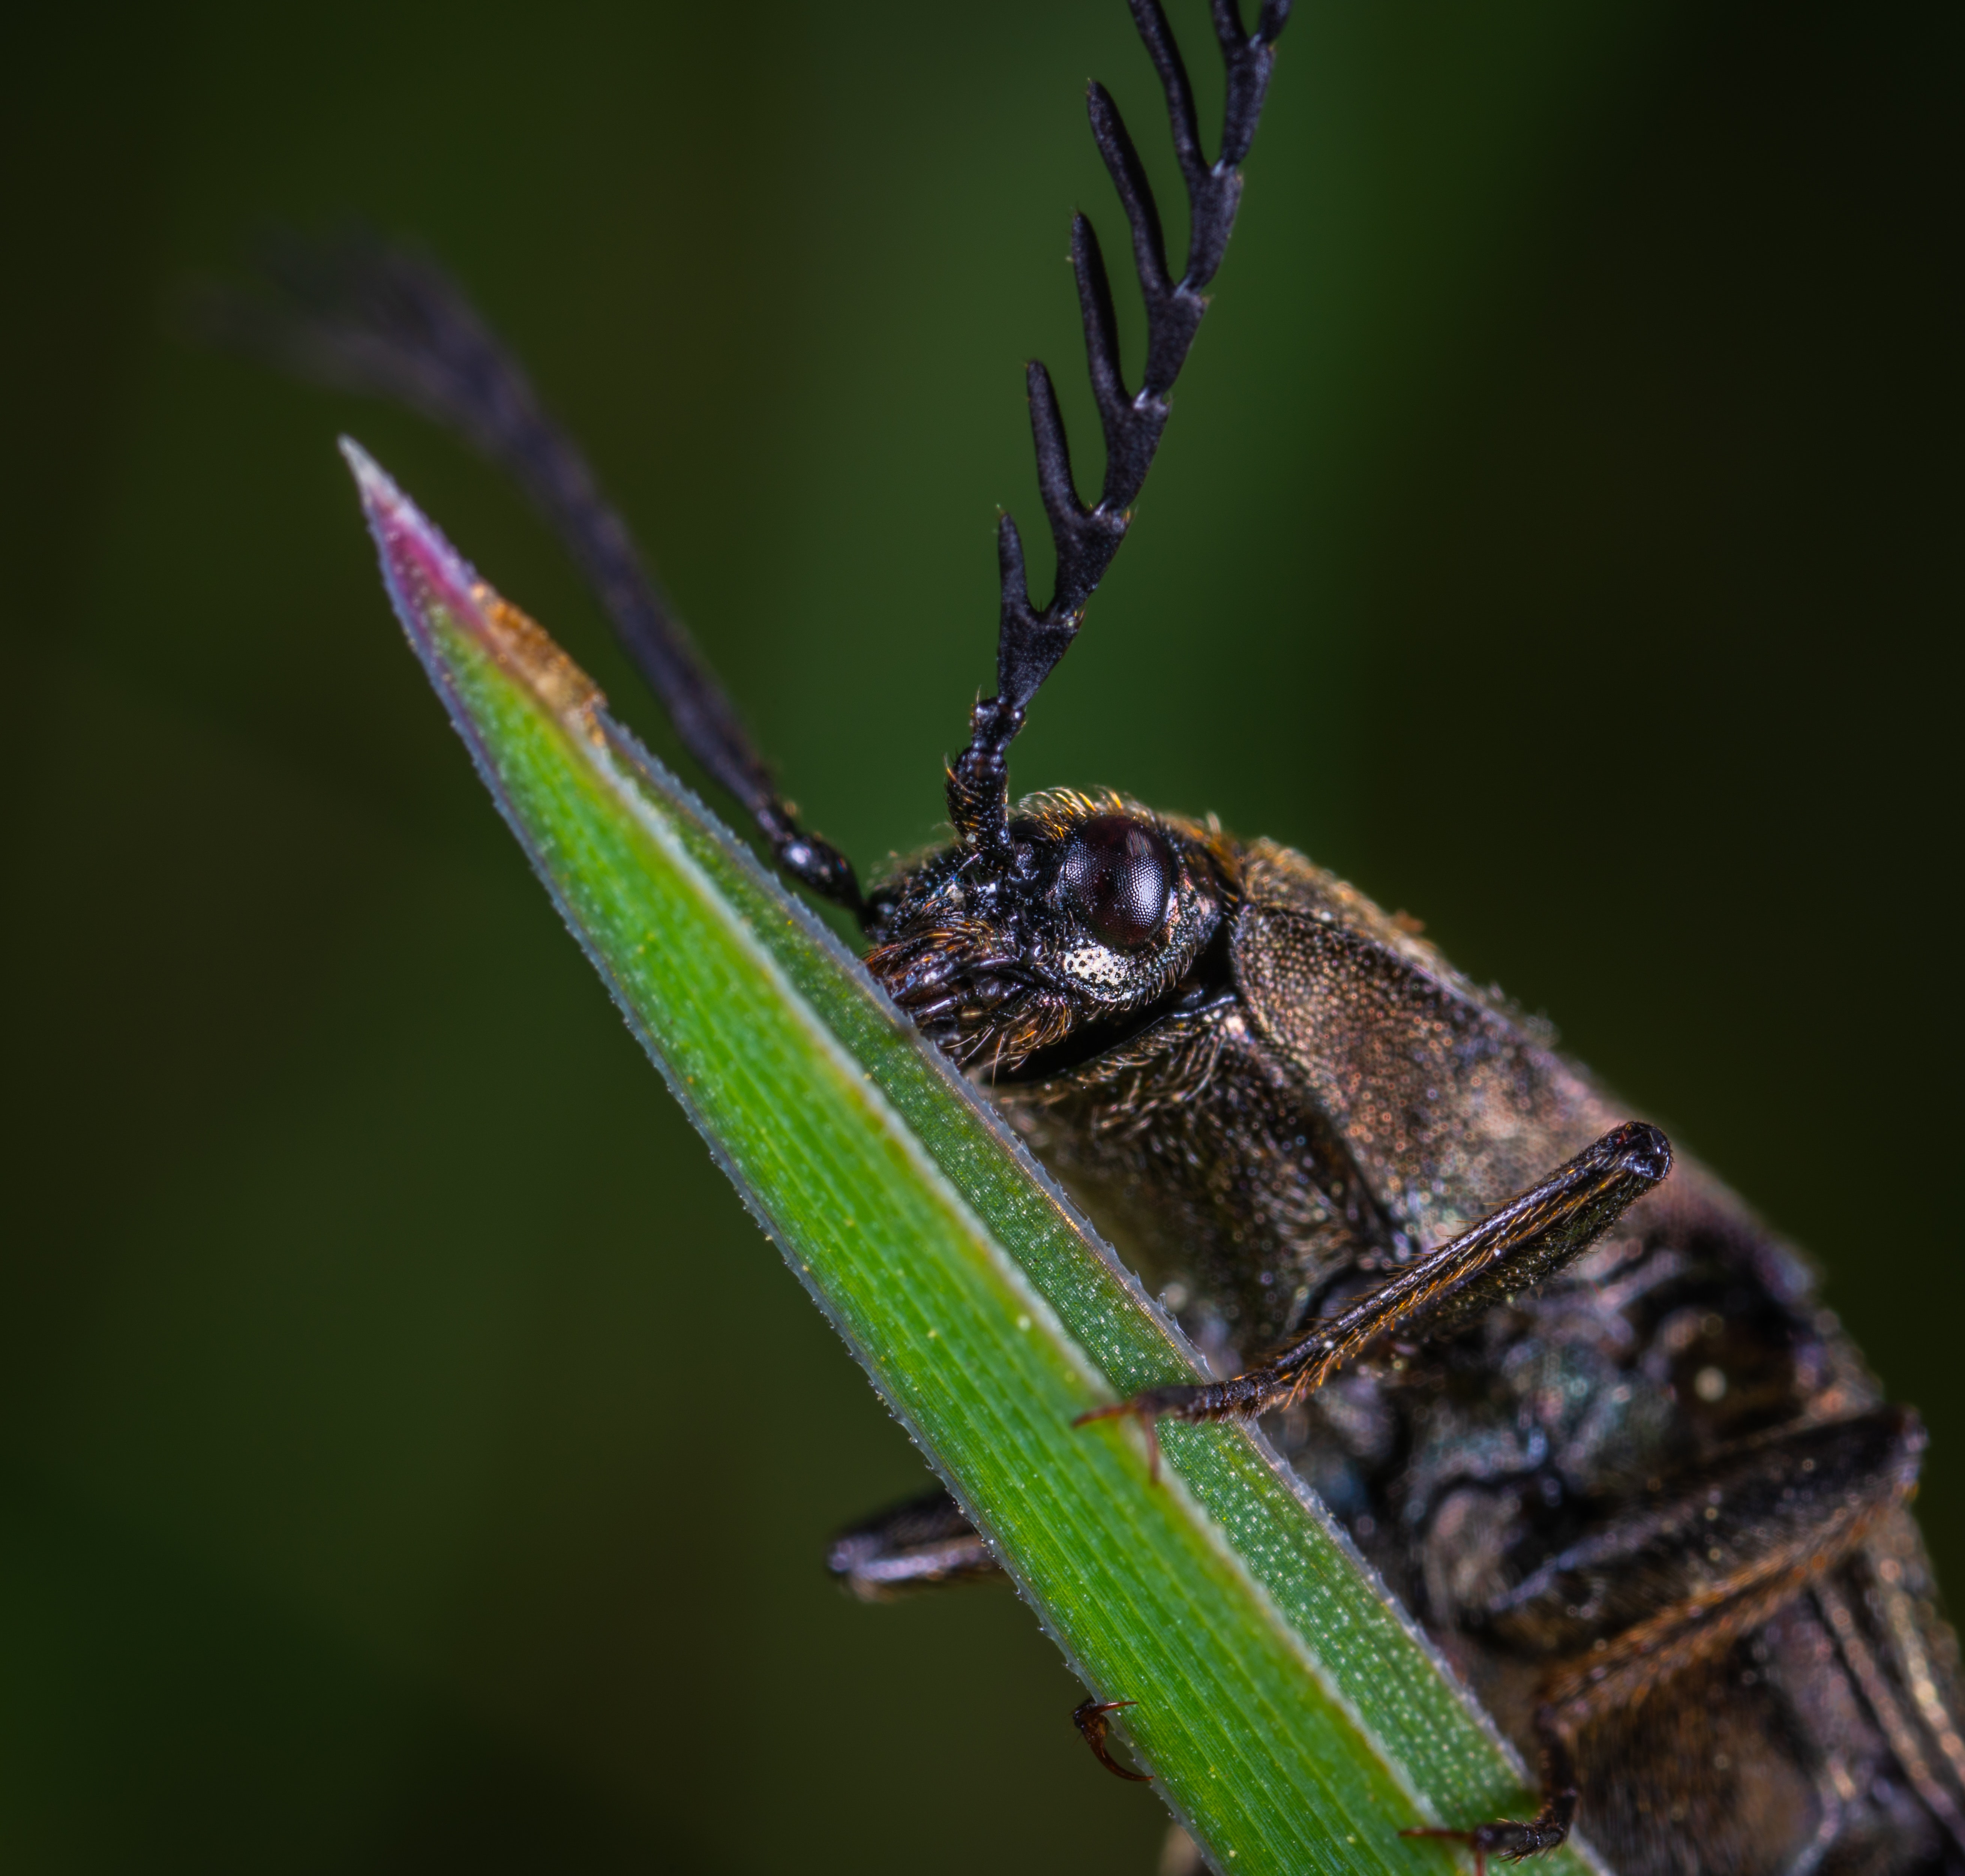
insect, invertebrate, macro photography, beetle, organism, arthropod, bug, longhorn beetle, Blister beetles, photography, pest, net winged insects, jewel beetles, Scentless Plant Bugs, plant stem